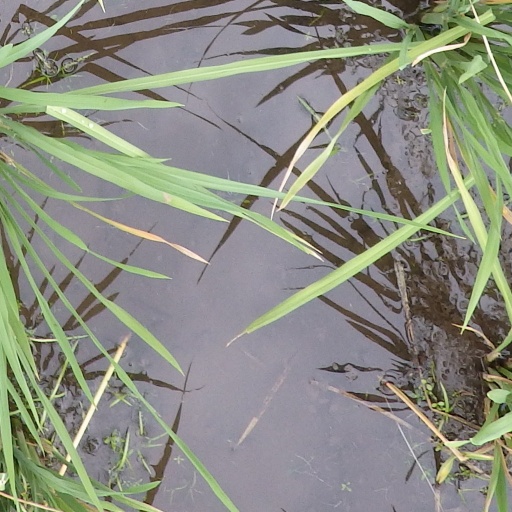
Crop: rice